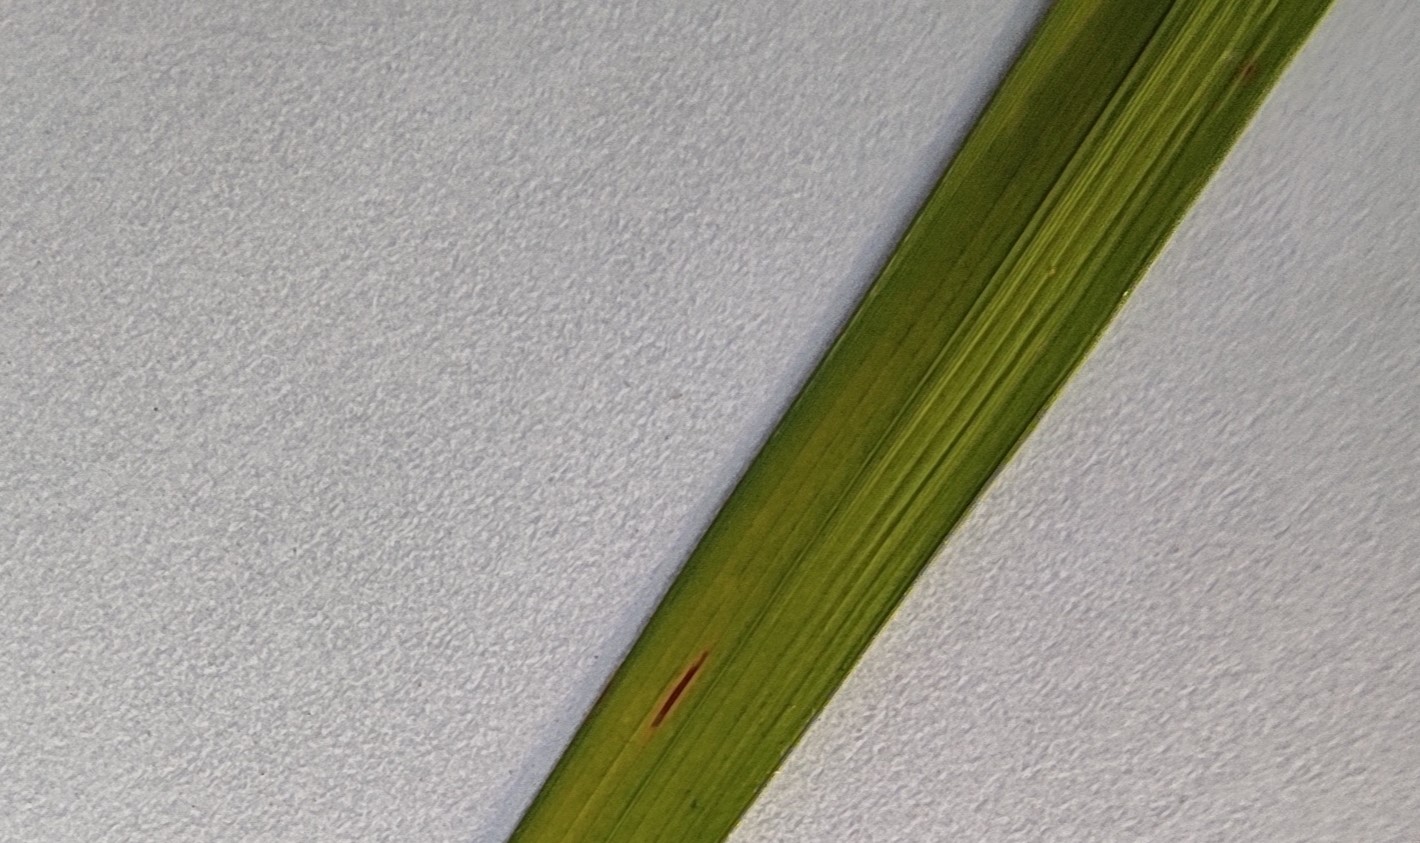
Label: Rice Blast